Yuriy Kasyan

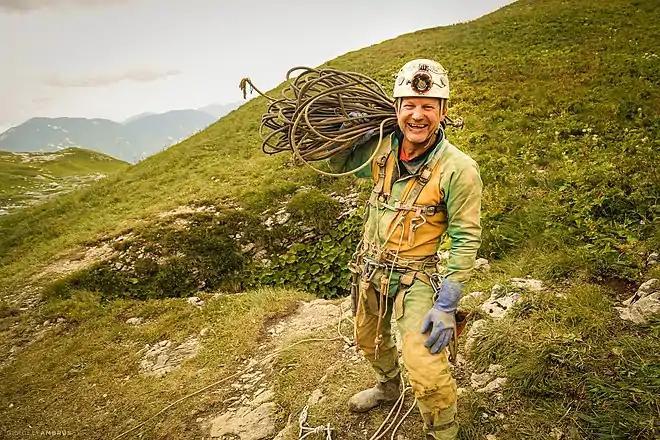
Kasyan at the entrance of the Krubera-Voronja cave in 2016

In the autumn of 1978, at the beginning of geology study in Ivano-Frankivsk, there were 3 available extra-curricular courses: in tourism, rock climbing and speleology. From the latter two Kasyan chose speleology as the closest to geology and joined the Ivano-Frankivsk speleo club Протей [Proteus]. He stayed till 1984, since 1981 he was its chairman. In 1984 he founded the Poltava speleoclub "Poltava-speleo", which he led until 2003. In 2004 he joined the Kyiv speleoclub; for several years he was the head of its speleo school, he is a longtime member of the club board.